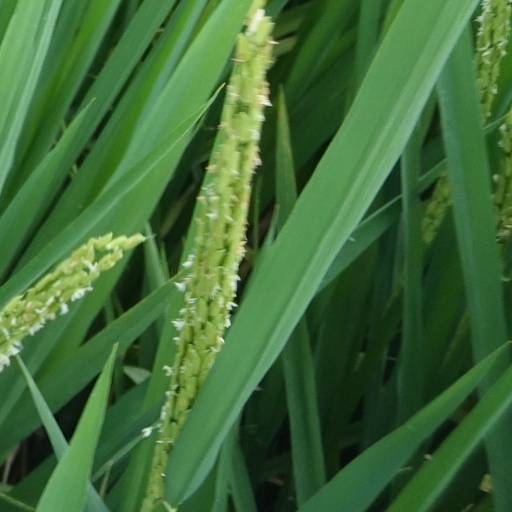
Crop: rice